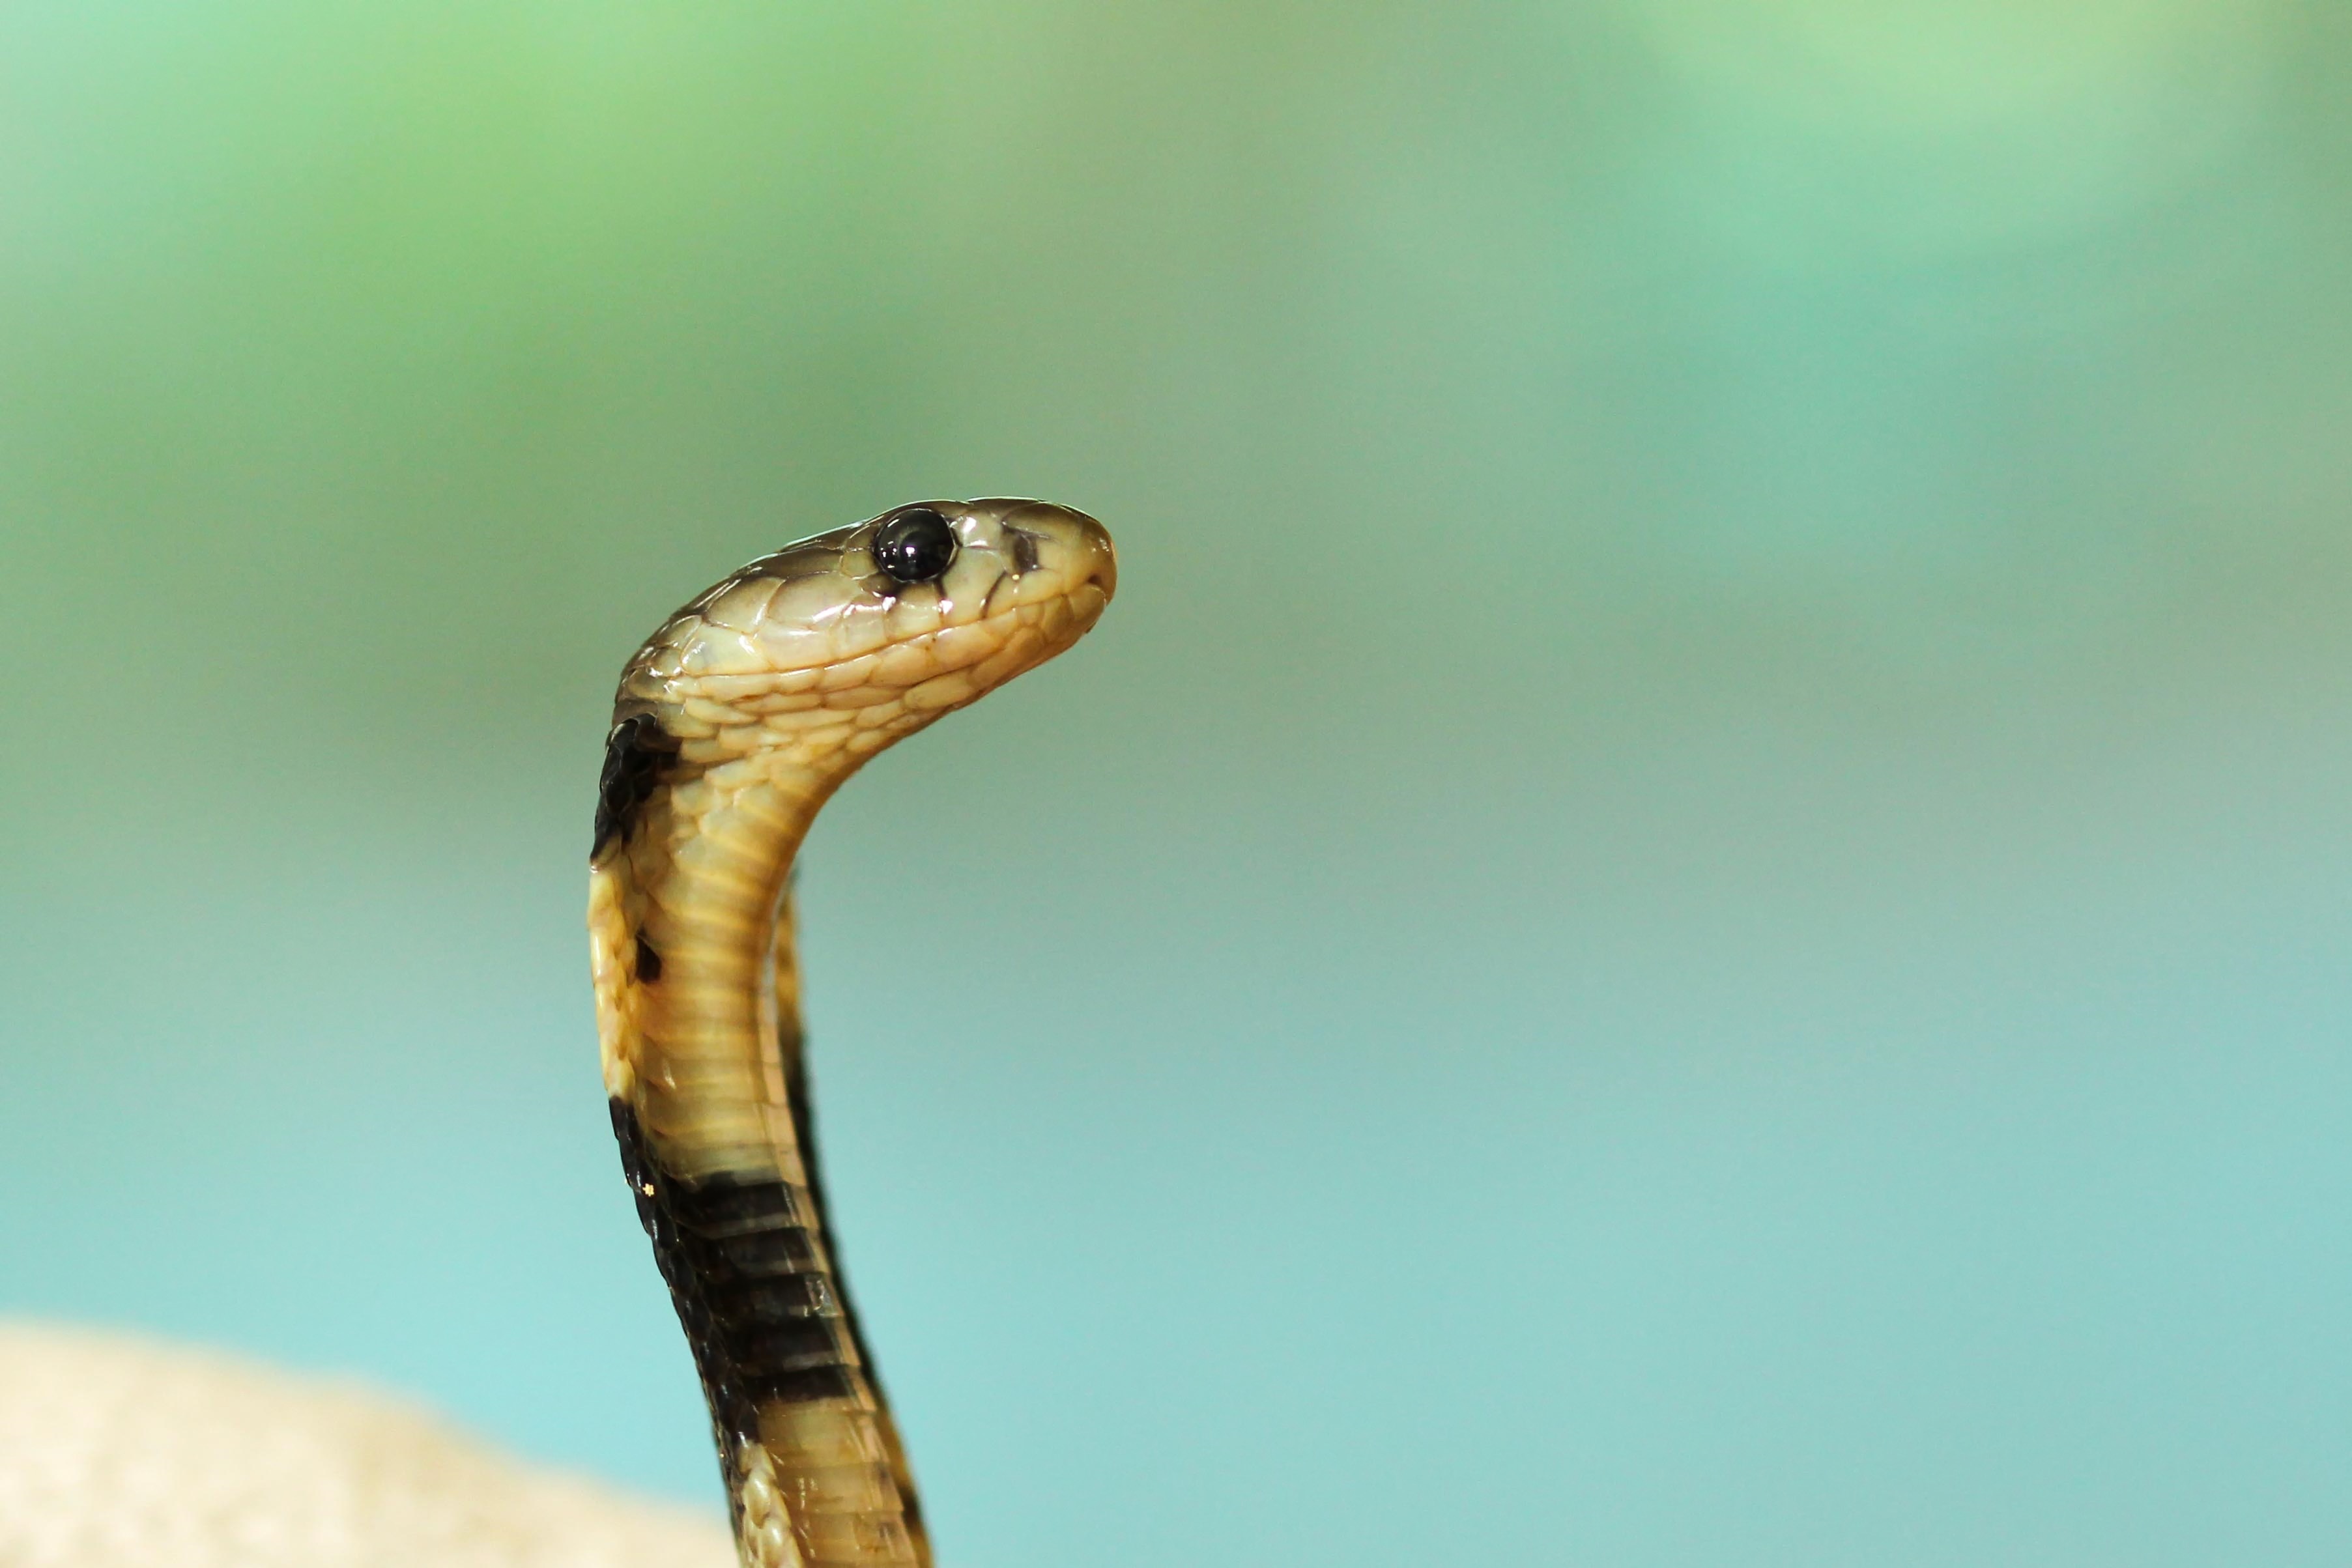
reptile, fauna, close up, head, snake, vertebrate, deadly, dangerou, cobra, macro photography, scaled reptile